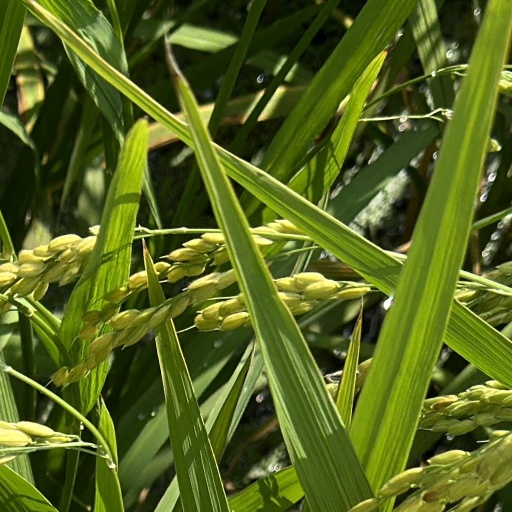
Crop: rice